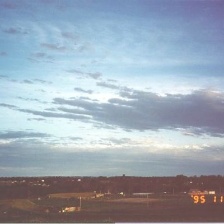
Cloud type: Cirrocumulus